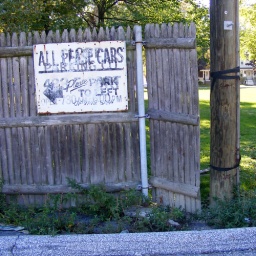
A sign in a parking lot. There use to be houses behind that fence. Grosse Pointe, Michigan